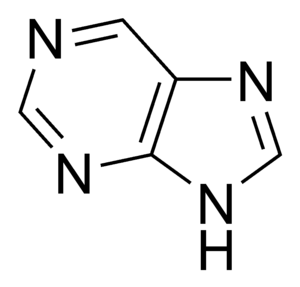
Les noyaux aromatiques simples, aussi appelés aromatiques simples, sont des composés aromatiques qui contiennent uniquement un système cyclique plan conjugué. La plupart d'entre eux portent des noms triviaux.
Les analogues d'acides nucléiques sont des composés qui sont structurellement similaires aux ARN et ADN présents dans la nature. Ils ont des utilisations pour la recherche en médecine et en biologie moléculaire. Les nucléotides, qui constituent les acides nucléiques, sont composées de trois parties : un squelette phosphate, un sucre pentose et l'une des quatre bases nucléiques. Dans un analogue d'acide nucléique, n'importe laquelle de ces parties peut être modifiée. Cela résulte typiquement en une modification de l'appariement ou de l'empilement des bases. Les analogues permettent aussi des modifications de la structure de la chaîne, en remplaçant le squelette phosphate. Un squelette de PNA permet par exemple d'obtenir une structure en triple hélice.